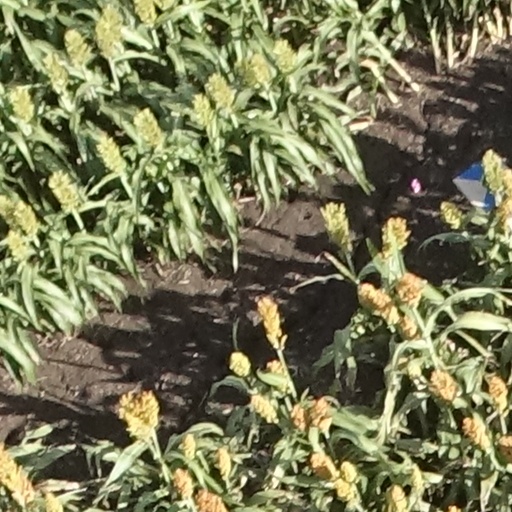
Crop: sorghum